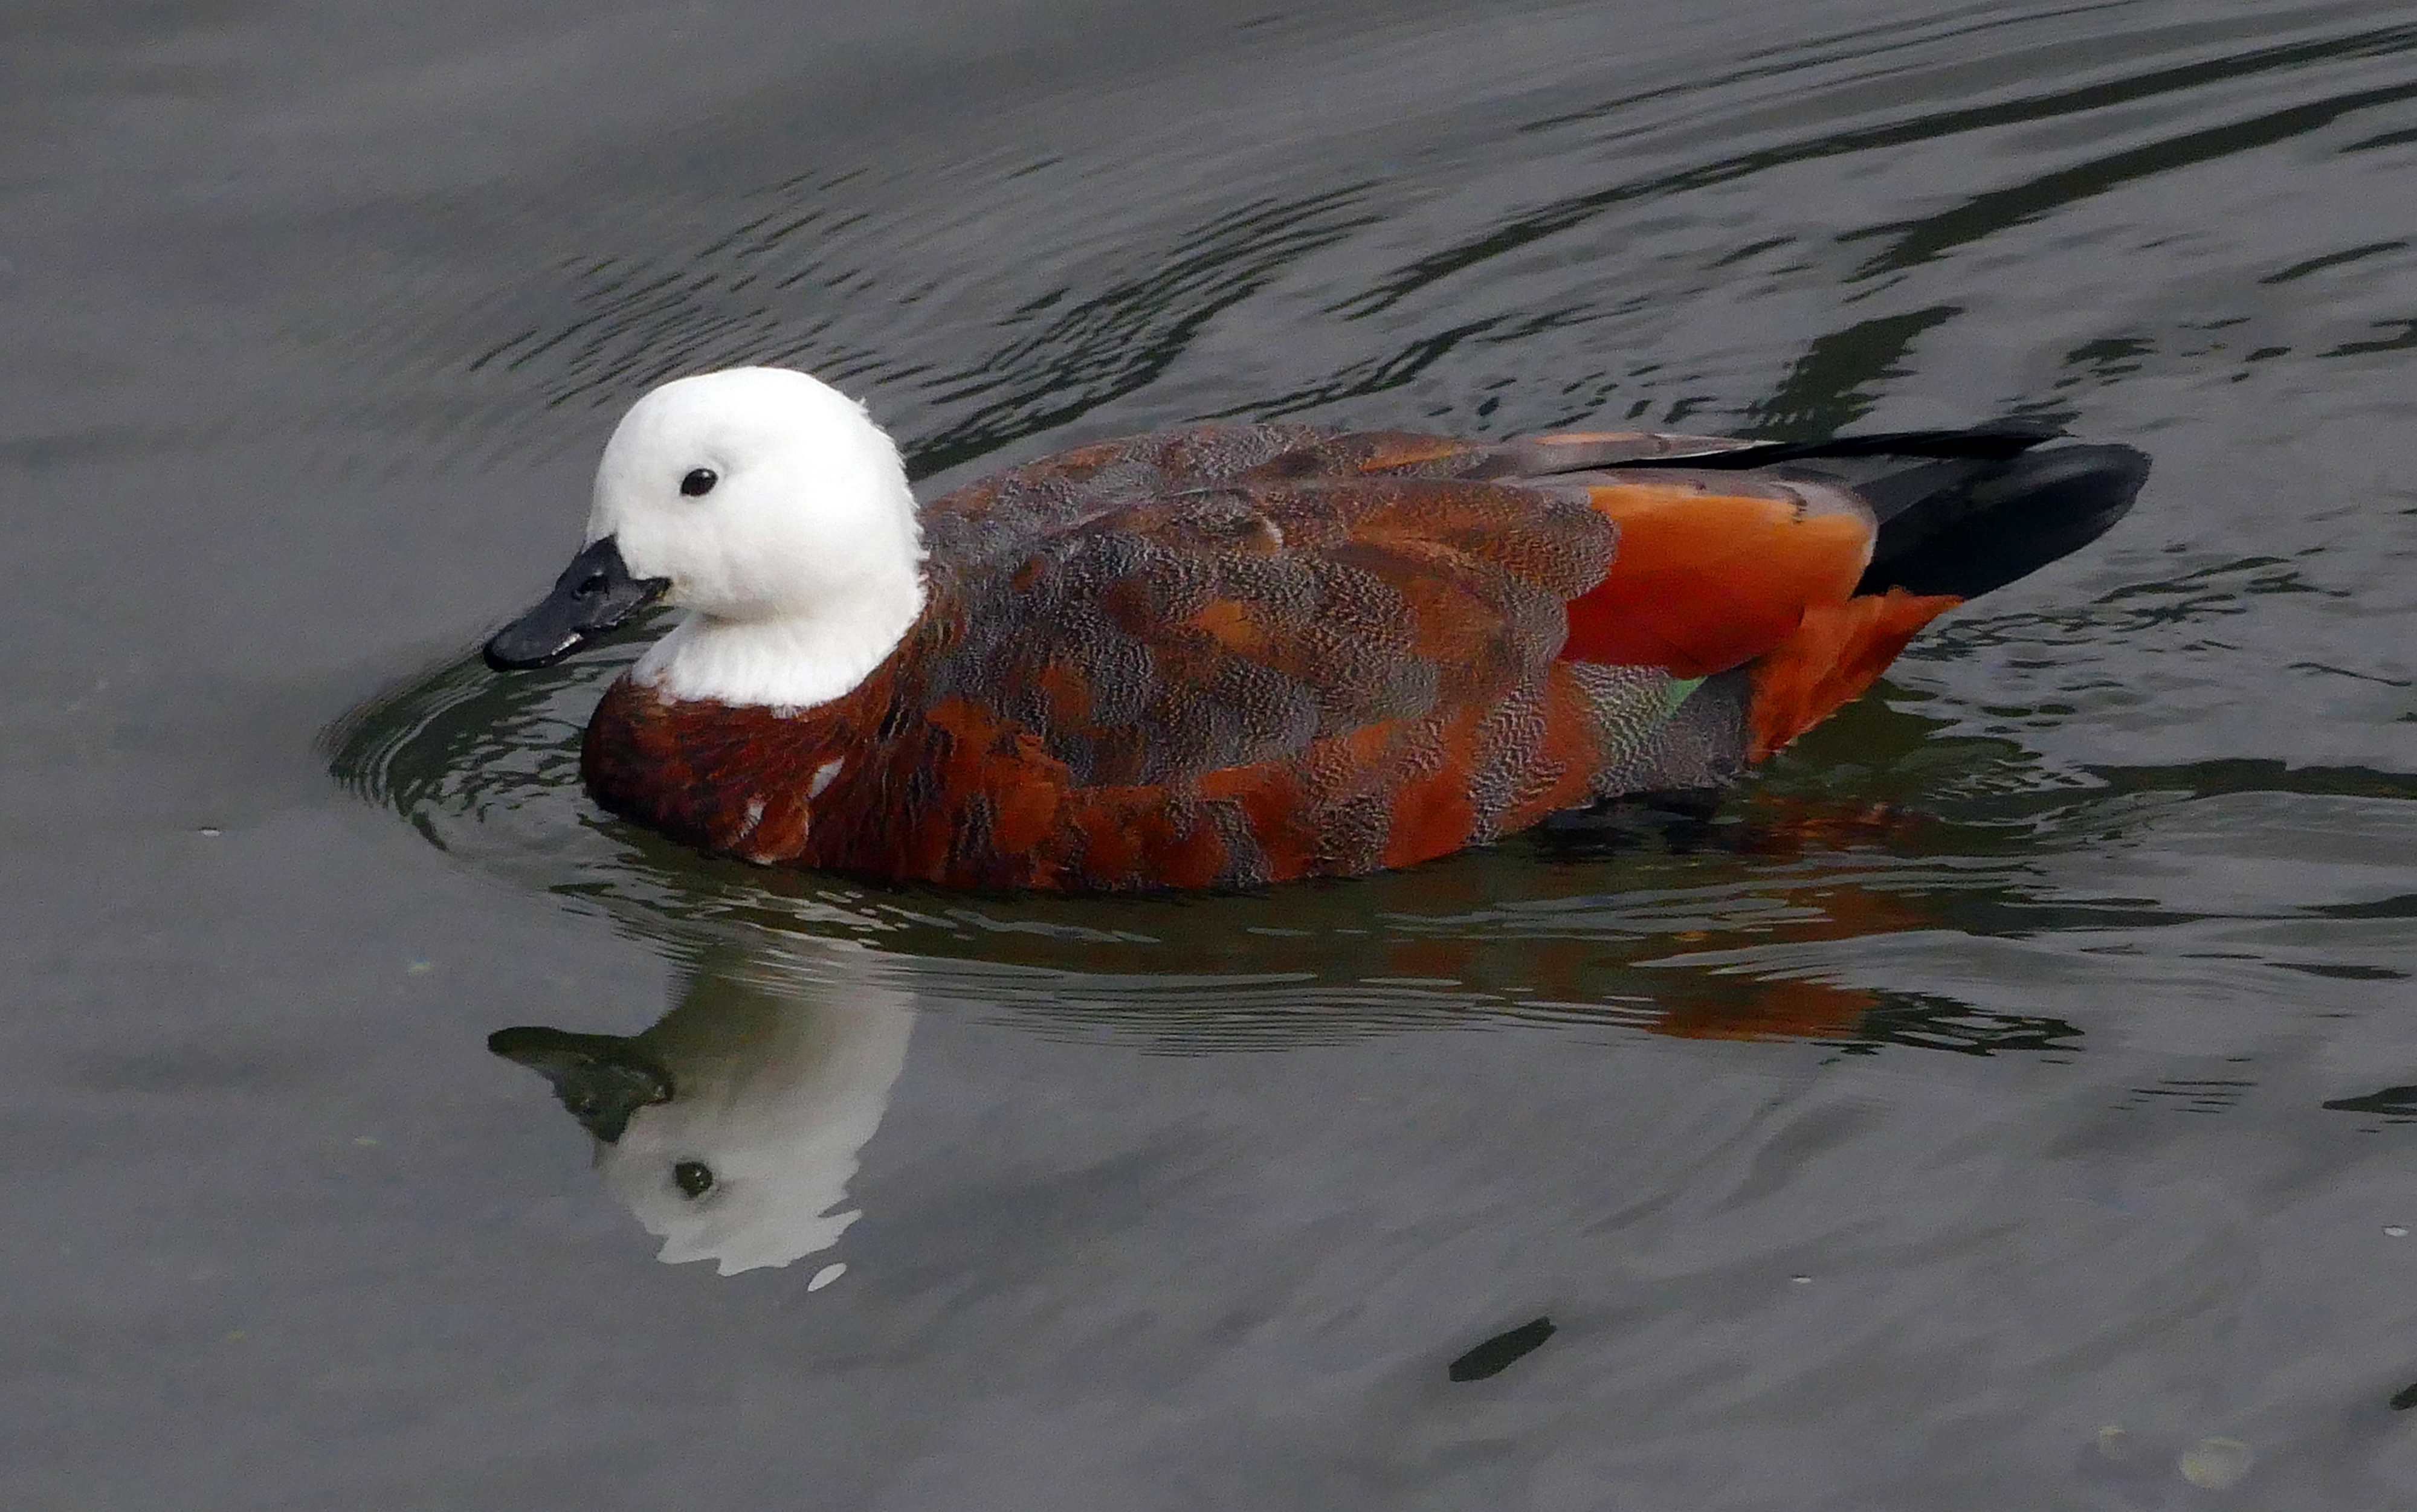
bird, wing, beak, fauna, birds, duck, vertebrate, ducks, lumixfz1000, waterfowl, water bird, shelducknz, ducks geese and swans, seaduck